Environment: real
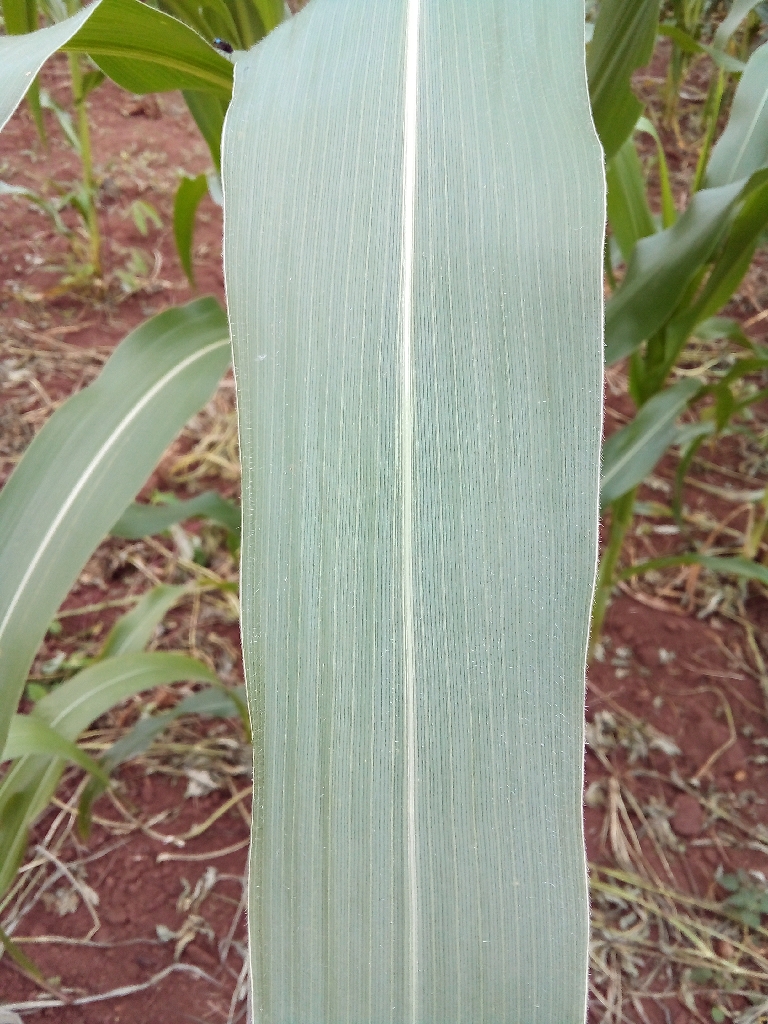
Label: healthy